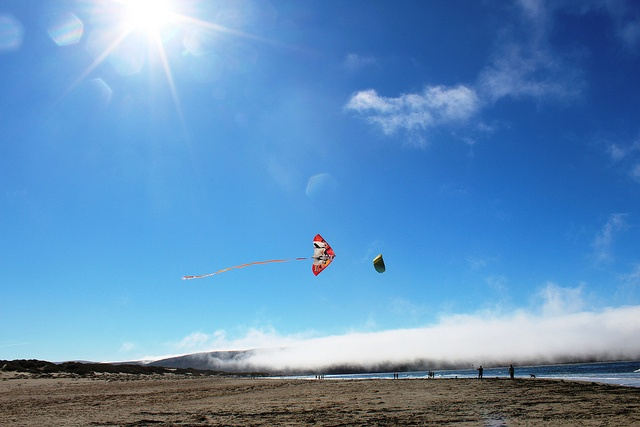
Two people are both flying kites in the sky.
A person flying a kite on a beach by water.
Some people who are flying kites on the beach.
Long tailed kite chasing smaller kite on sunny day.
an image of a kite flying in the air